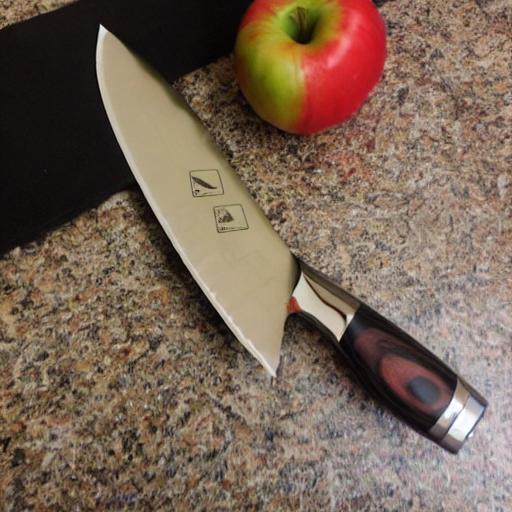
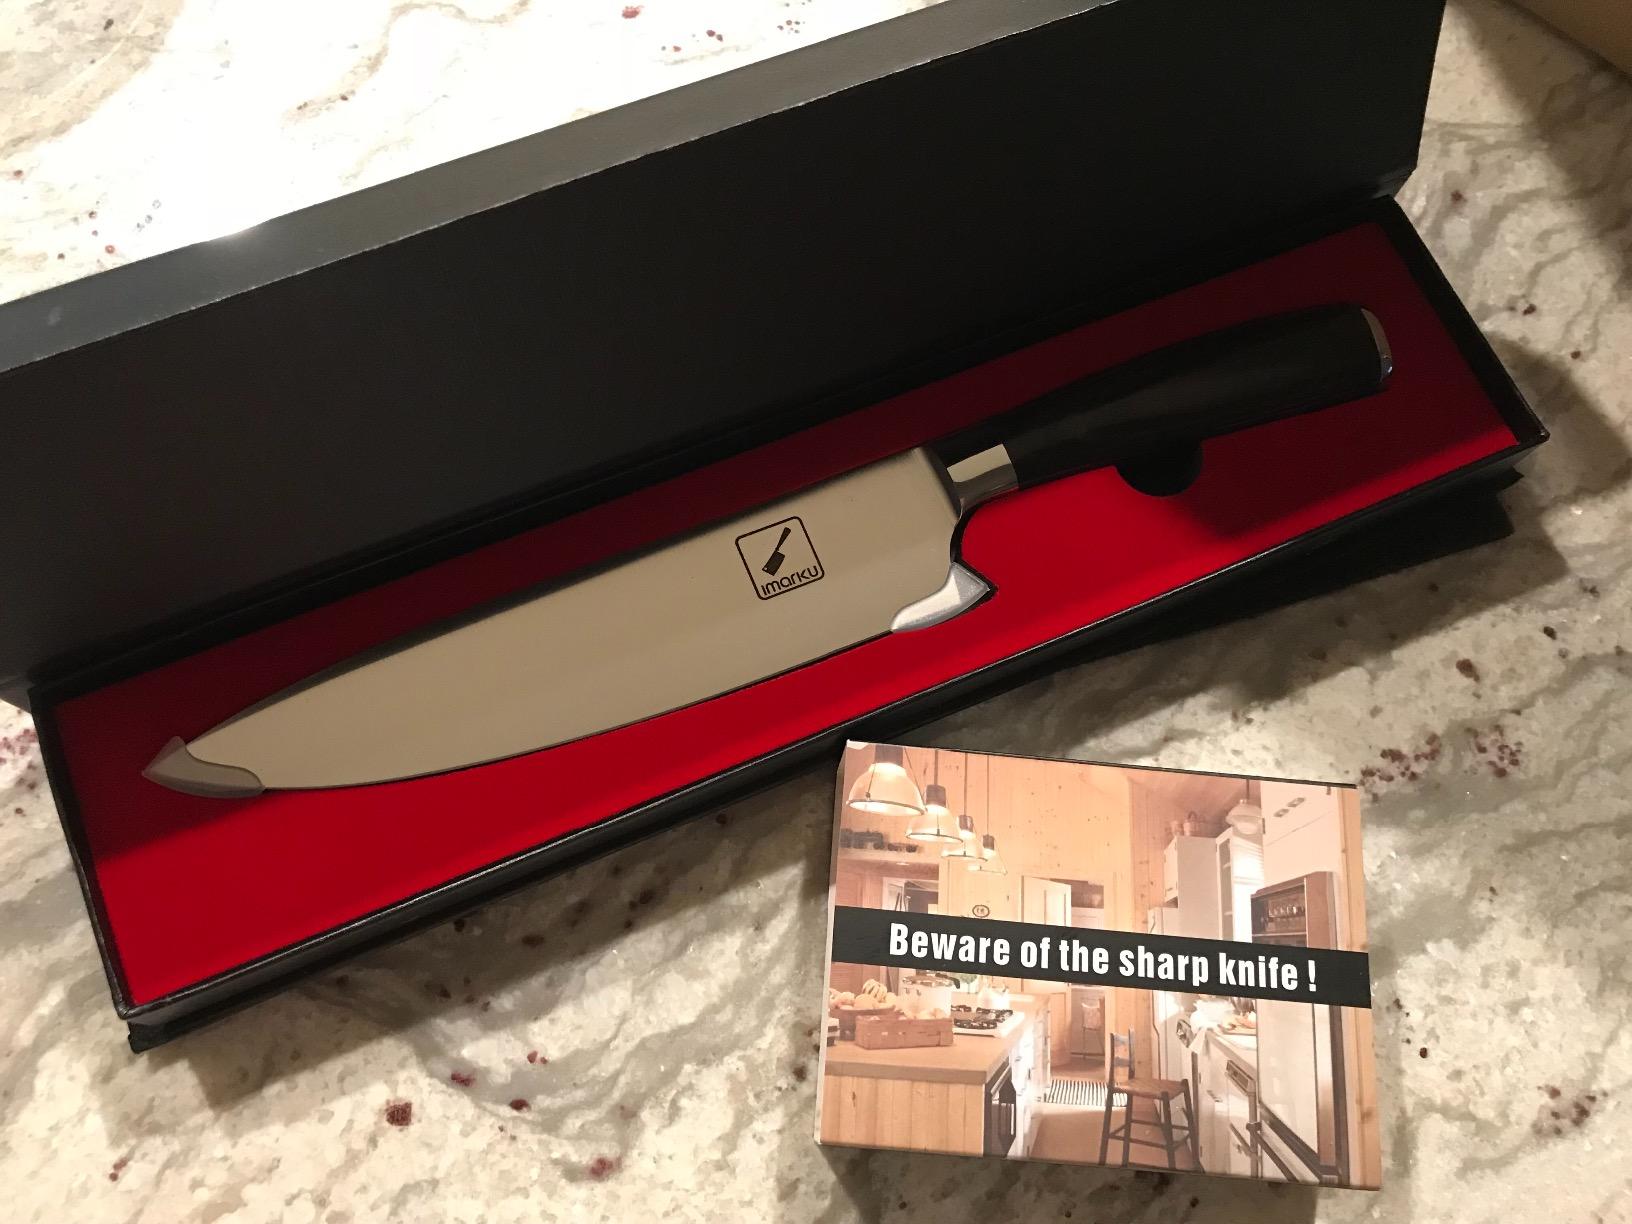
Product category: items_knife
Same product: no